Ruth Bondy

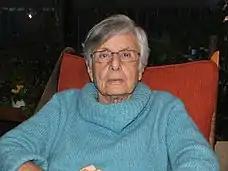

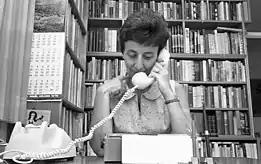
Ruth Bondy, 1969

Ruth Bondy (19 June 1923 – 14 November 2017) was a Czech-Israeli journalist and translator. Bondy was a Holocaust survivor who wrote for the Israeli newspaper Davar and translated books written in Czech to Hebrew. She was awarded the Sokolov Award in 1987 and the Tchernichovsky Prize in 2014.